1964 split in the Communist Party of India

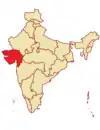
Gujarat

The split in CPI had a lot of regional variations. When split finally occurred in April 1964 CPI had most of its strength concentrated in five states - Andhra Pradesh, Kerala, Madras, Punjab and West Bengal. Per Sharma (1978) the influence of the party in other states ranged between marginal and negligible. The sharp discrepancies in strength of state units fueled the rifts within the party, as differently influential state units tended to prefer different approaches to tactics and alliance-building.